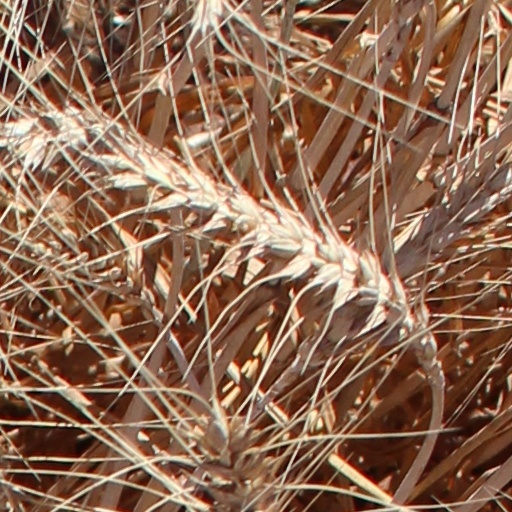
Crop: wheat